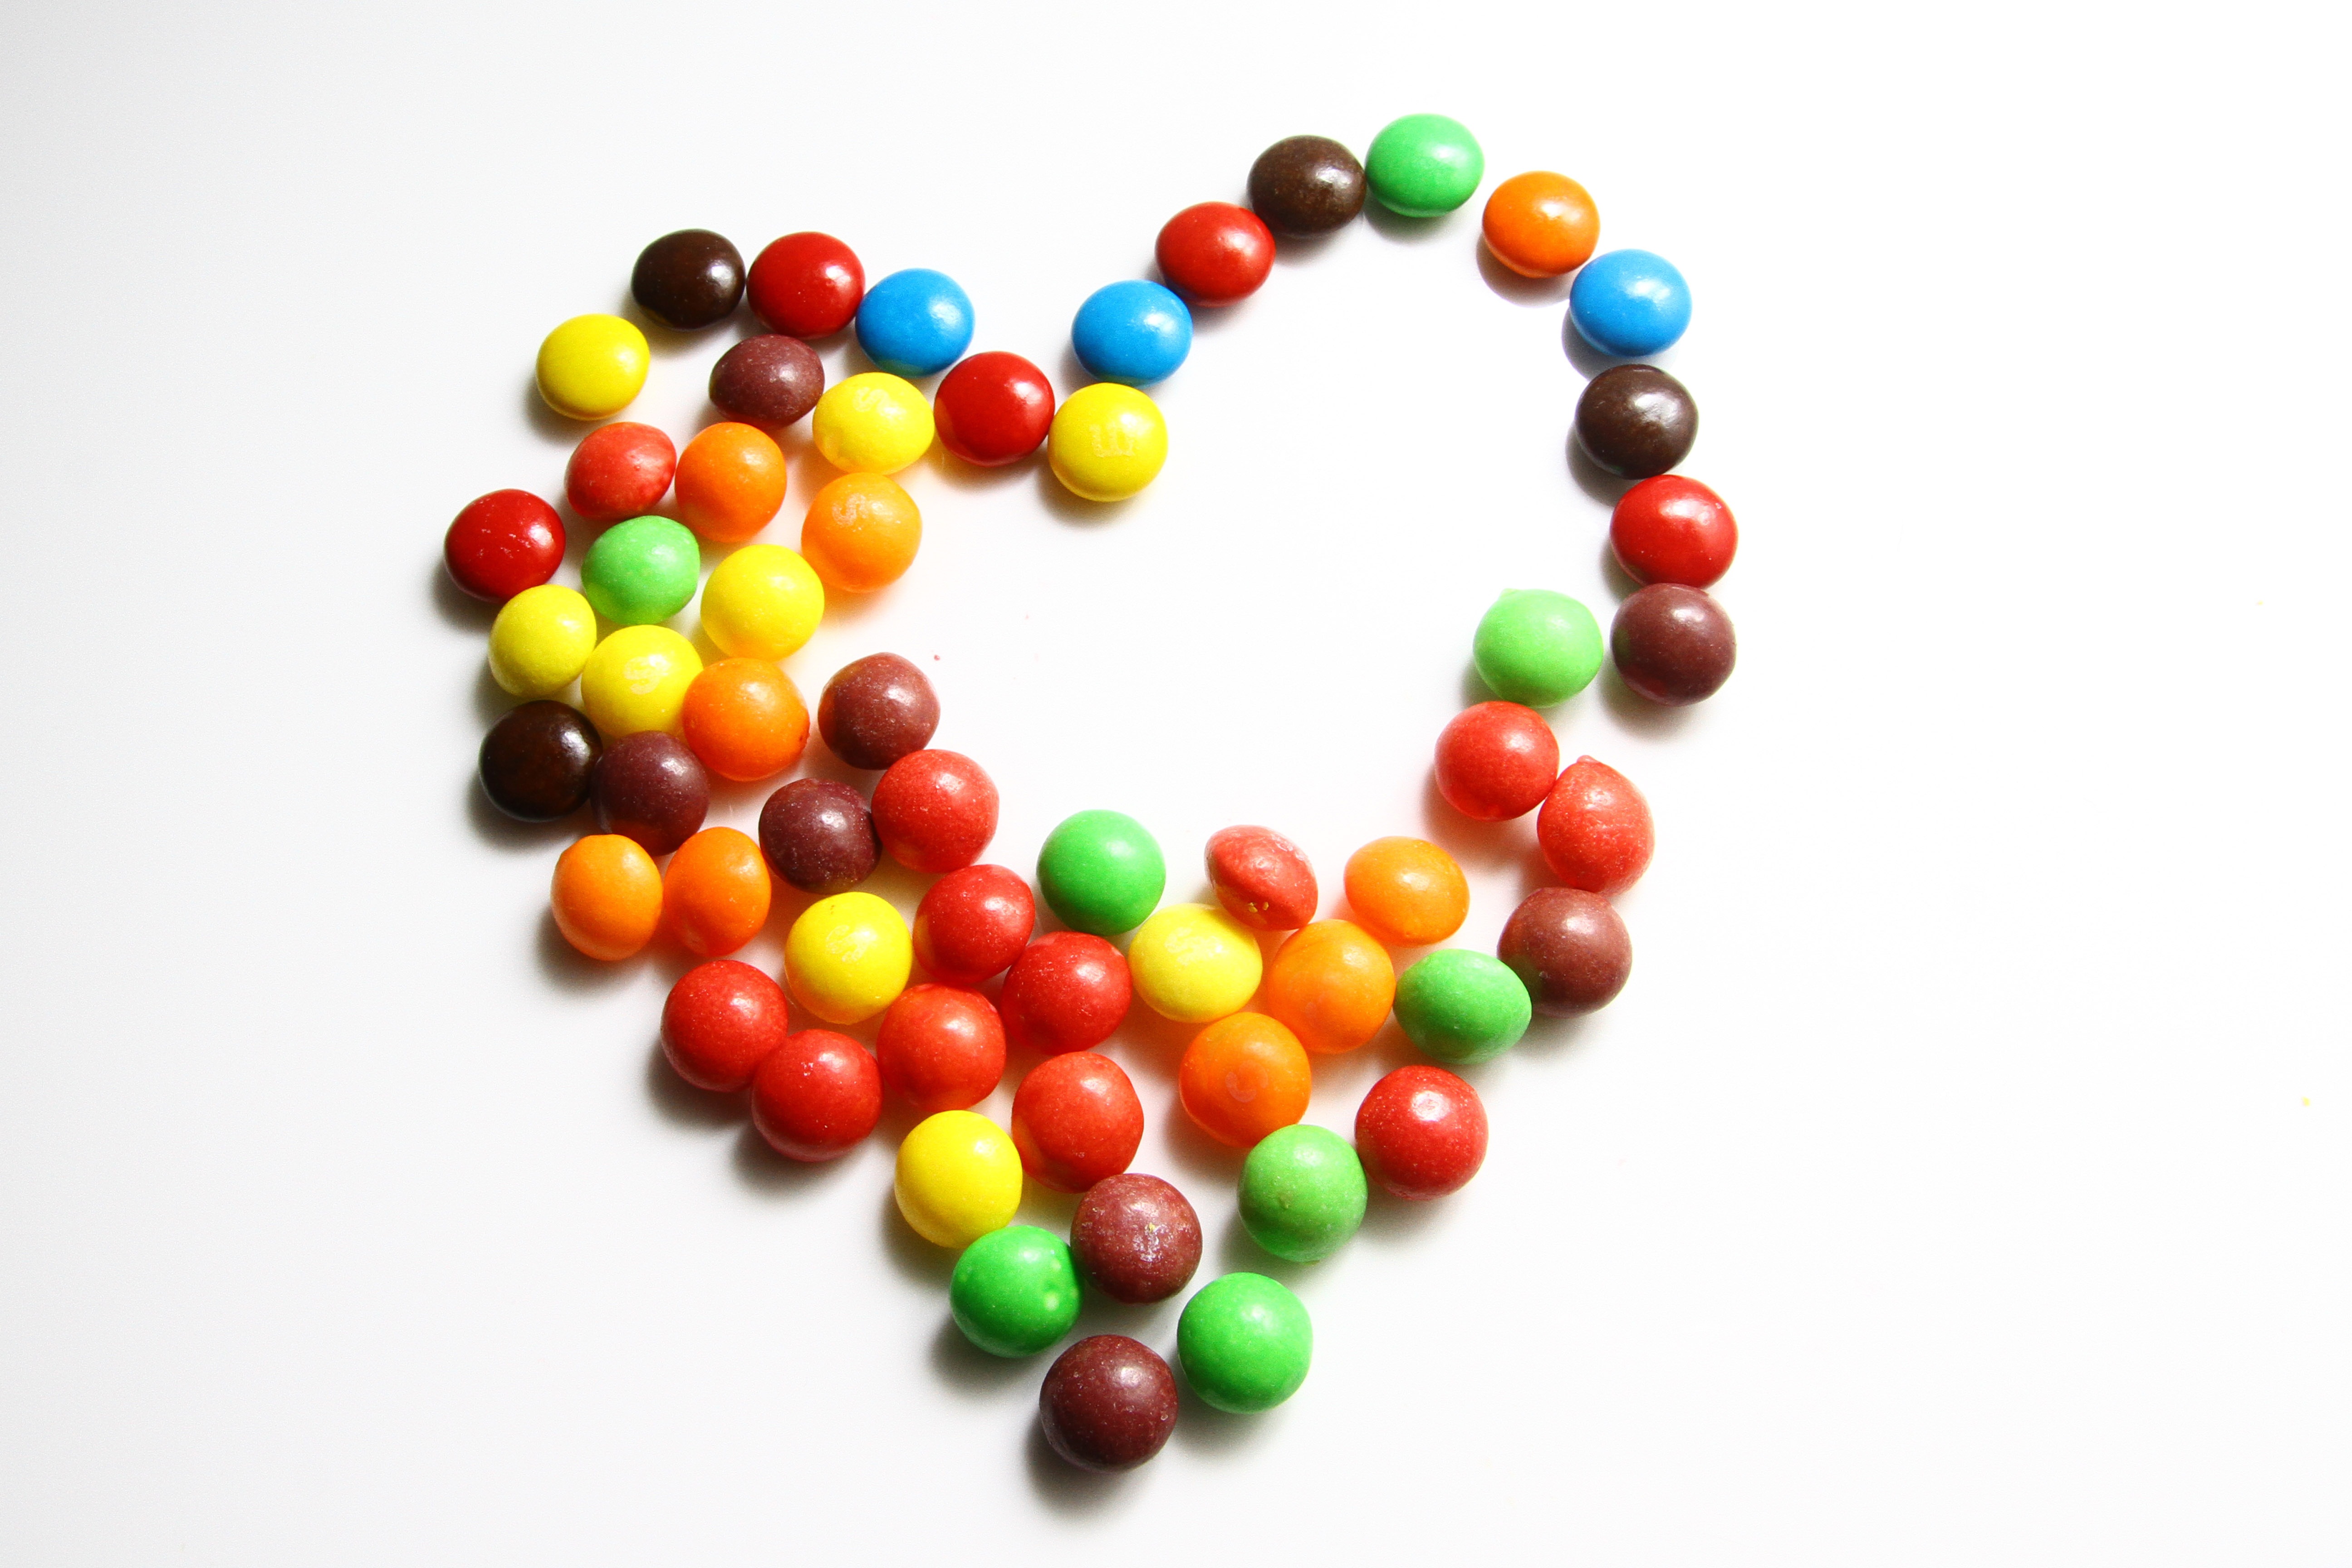
creative, light, white, texture, wave, motion, web, love, decoration, orange, line, food, green, curve, red, colourful, color, space, banner, artistic, blue, black, colorful, yellow, dessert, modern, hipster, textile, rainbow, background, design, decorative, bright, digital, wallpaper, style, spectrum, wrapping, colored, shape, cover, backdrop, effect, stylish, confectionery, template, trendy, colorful background, colorful abstract background, color background, colorful love, jelly bean